Silent Valley National Park

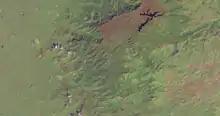
Silent Valley from JPL Map server.

Silent Valley gets copious amounts of rainfall during the monsoons, but the actual amount varies within the region due to the varied topography. In general, rainfall is higher at higher altitudes and decreases from the west to the east due to the rain shadow effect. Eighty per cent of the rainfall occurs during the south-west monsoon between June and September. The park also receives a significant amount of rainfall during the north-east monsoon between October and November.